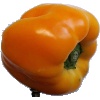
Label: Pepper Yellow 1